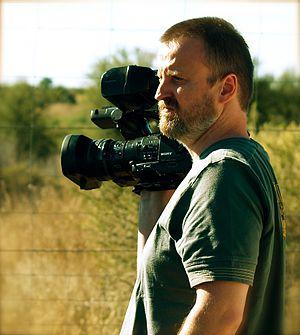
2010
Laurent Frapat est un monteur et réalisateur de documentaires.